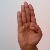
The image shows a hand gesture representing the letter 'B' in Indian Sign Language.